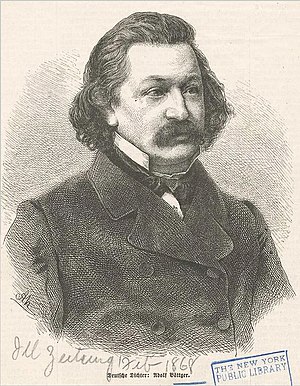
Adolf Böttger
Adolf Böttger var en tysk digter og oversætter.